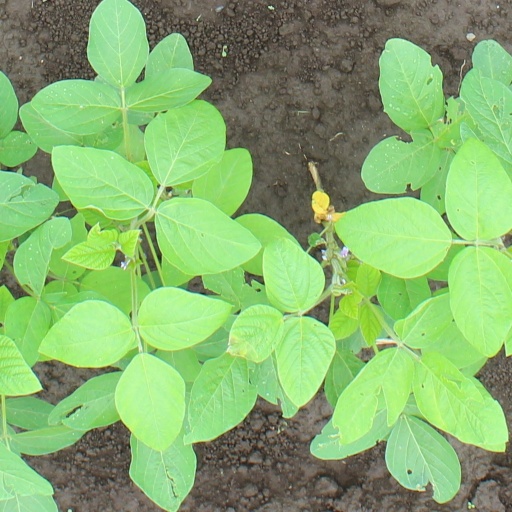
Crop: soybean